Near Eastern fire salamander

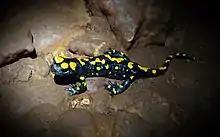
Salamandra infraimmaculata in cave near Fassuta in Israel (April 2018)

This species is a black salamander with yellow spots on its back as warning coloration, but none on its belly. It has smooth, shiny skin, usually with four large, yellow blotches on the head. Various subspecies have different patterns of colours, for example, "S. i. orientalis" is virtually identical to "S. i. infraimmaculata", but has a large number of yellow dots all over its body. However, the validity of this subspecies is in question. Another subspecies, "S. i. semenovi", has a more rounded head and rose-shaped spots over the top part of the body. It can grow to in length with "S. i. infraimmaculata" being the largest subspecies. Females are in general larger than males.